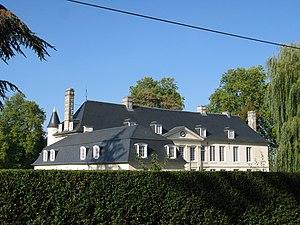
Cet article recense les monuments historiques du sud de l'Aisne, en France.
Villers-Hélon est une commune française située dans le département de l'Aisne, en région Hauts-de-France.
Le Soissonnais ou Soissonnois, est une région naturelle de France, située au cœur du Bassin Parisien, à quatre-vingts kilomètres au nord de Paris, sur les départements de l'Aisne et de l'Oise. La région tire son nom du peuple gaulois des Suessiones ou suessions qui était présent dans la région dans l'antiquité gauloise.
Marie Fortunée Capelle, connue sous son nom d'épouse Marie Lafarge, née à Paris le 15 janvier 1816 et morte à Ussat dans le département de l'Ariège le 7 septembre 1852, est une personnalité française soupçonnée, puis reconnue coupable par la justice de l'époque d'avoir empoisonné son époux, Charles Pouch-Lafarge, dit Charles Lafarge, donnant ainsi naissance à l'affaire Lafarge dont le procès fit l'objet de nombreux commentaires et qui sera à l'origine de nombreux ouvrages décrivant ou analysant l'affaire, ainsi qu'à des films de cinéma et de télévision.